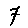
Label: 7